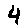
Label: 4